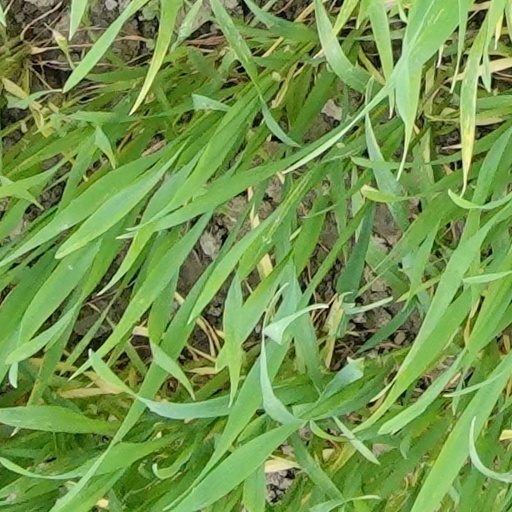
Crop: wheat